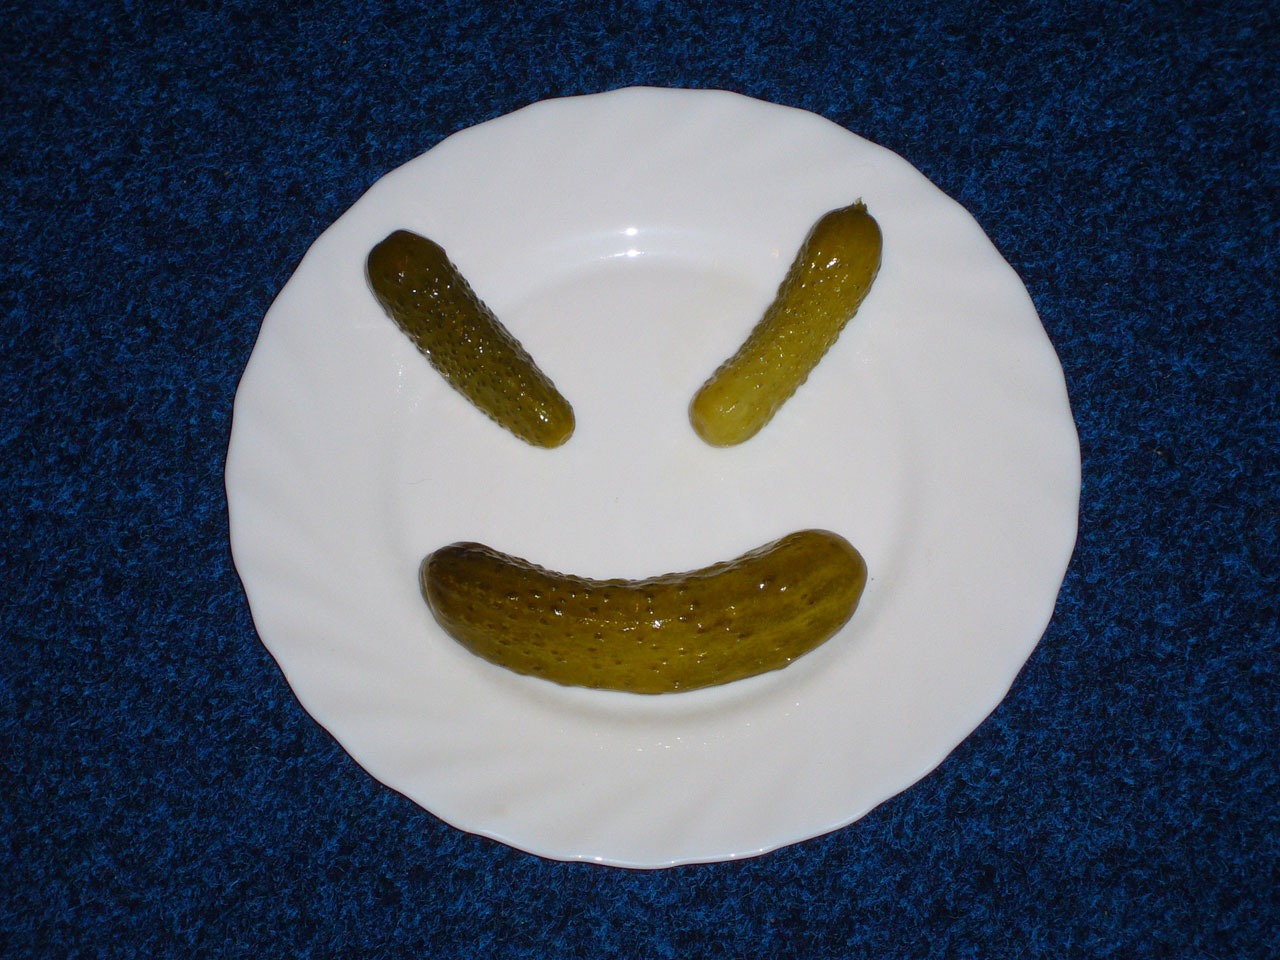
white, number, food, produce, plate, utensils, moustache, china, cucumbers, dishware, fashion accessory